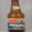
Label: bottle